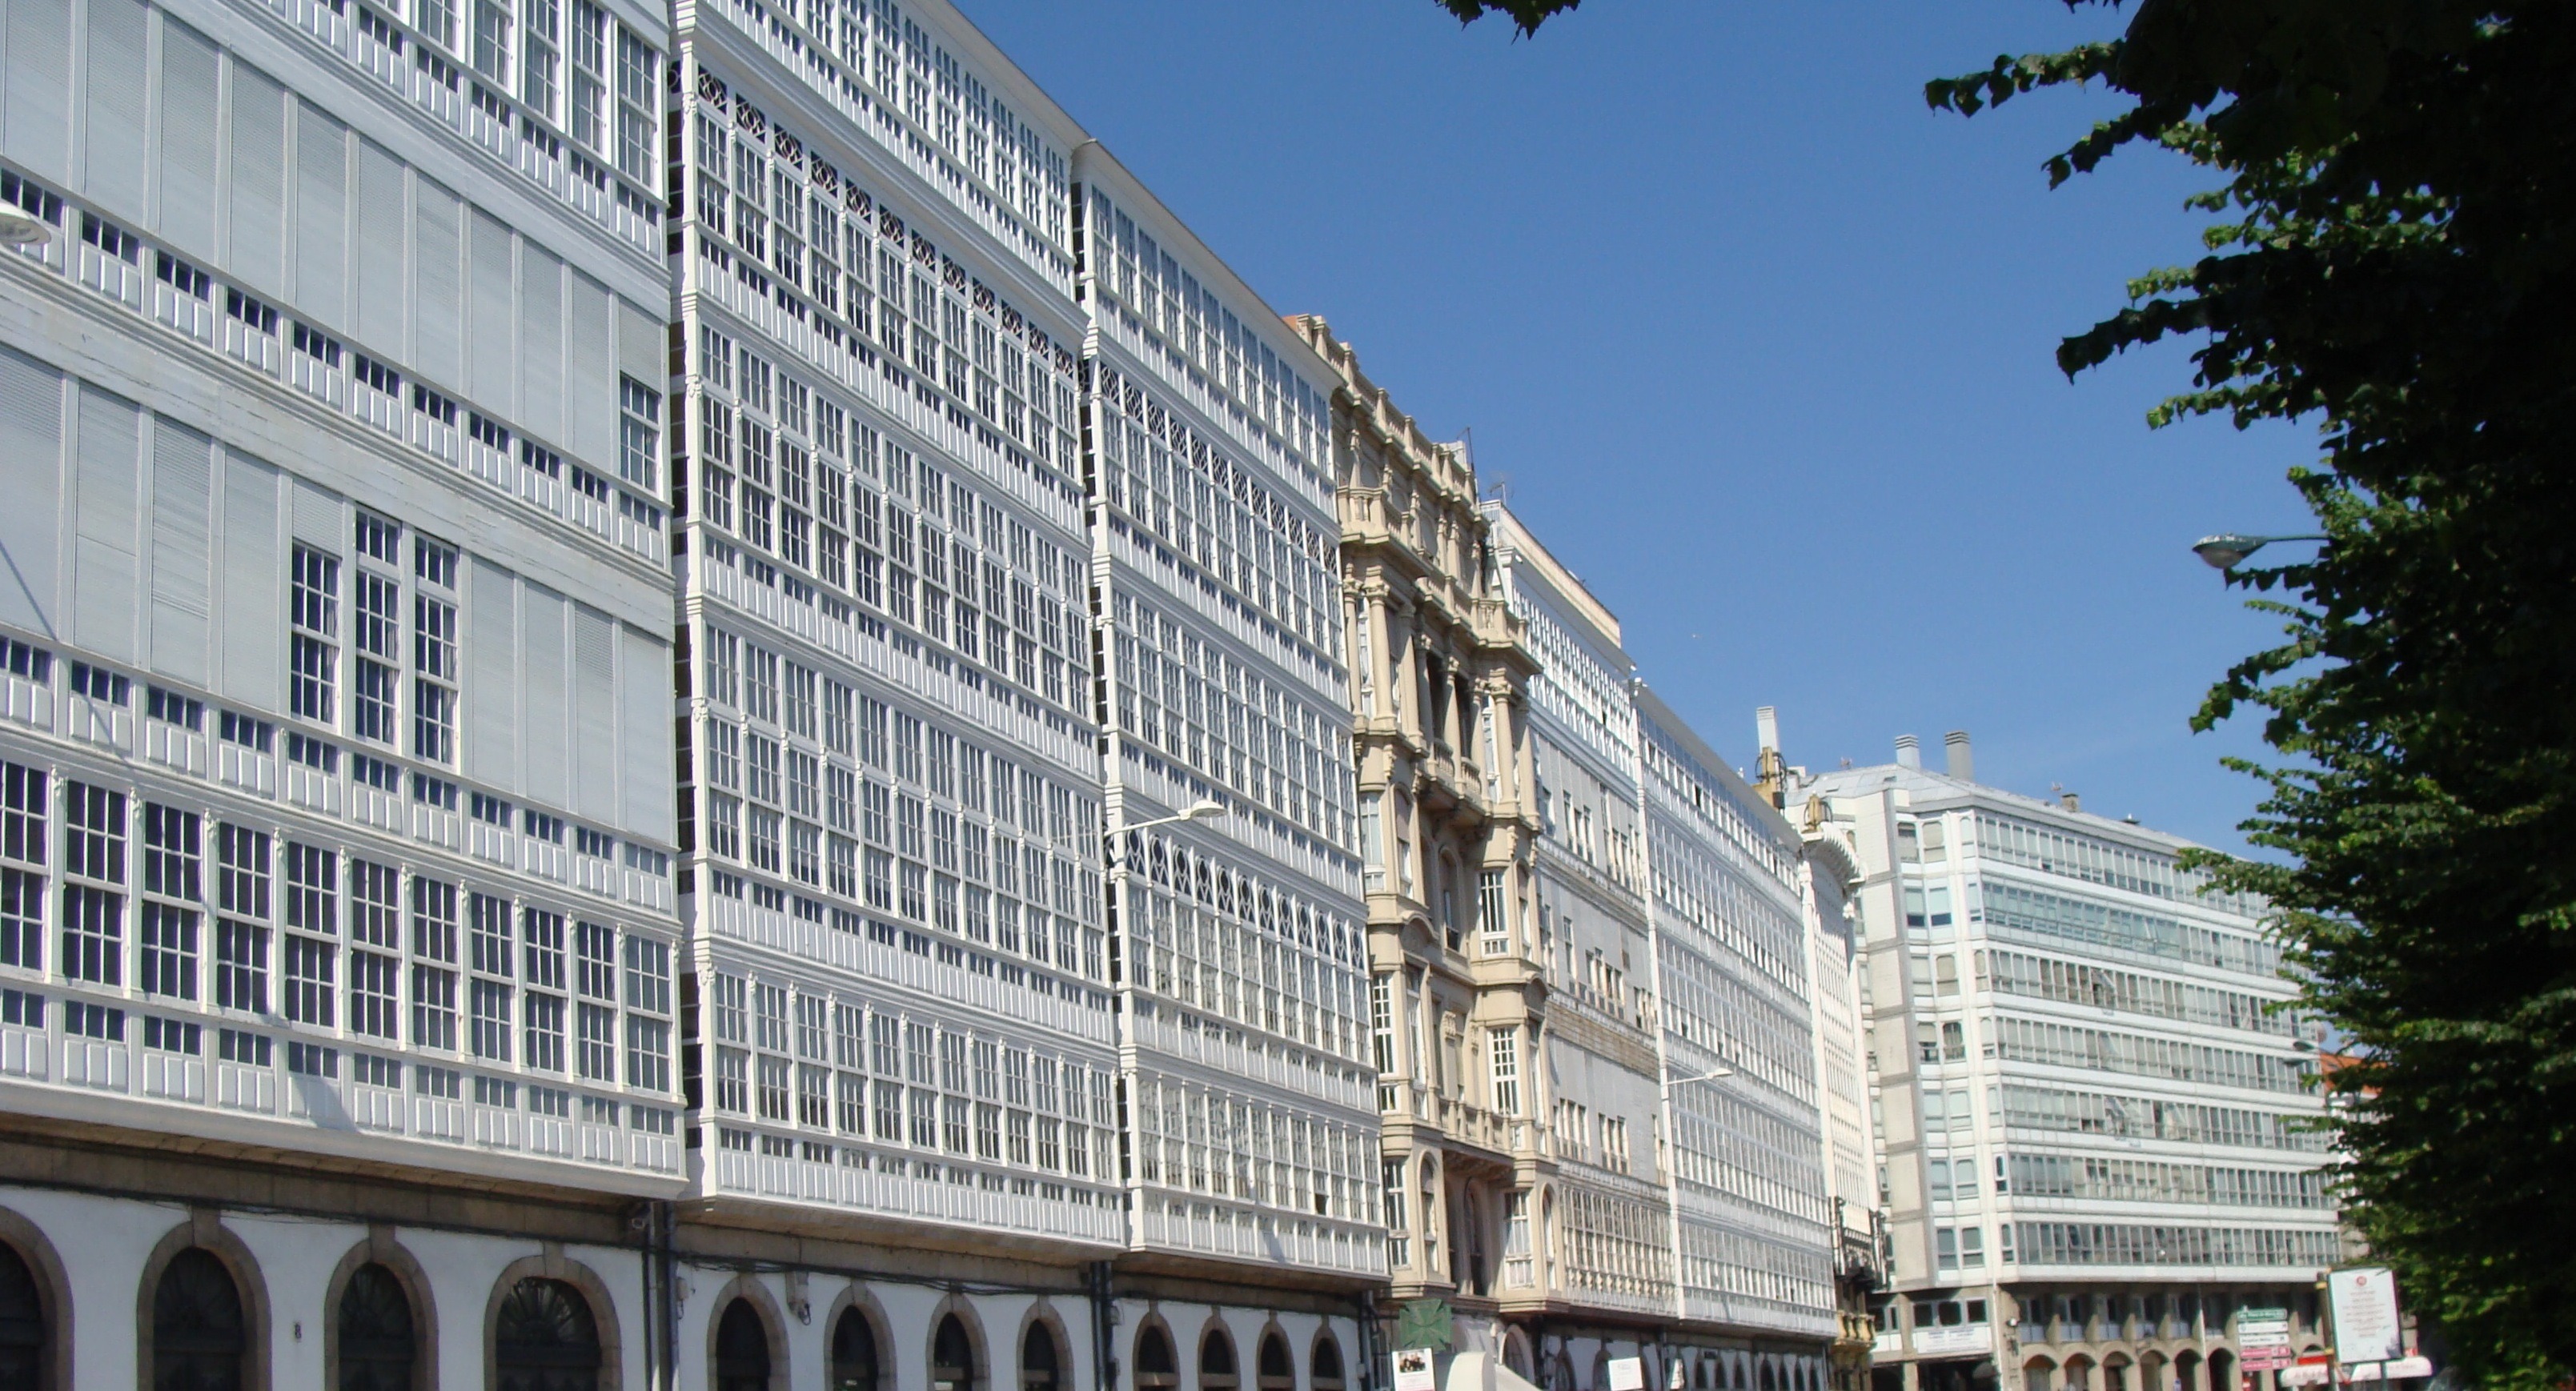
architecture, sky, city, skyscraper, urban, downtown, summer, spring, plaza, landmark, facade, apartment, tower block, outside, clouds, spain, buildings, cities, condominium, neighbourhood, urban area, residential area, coruna